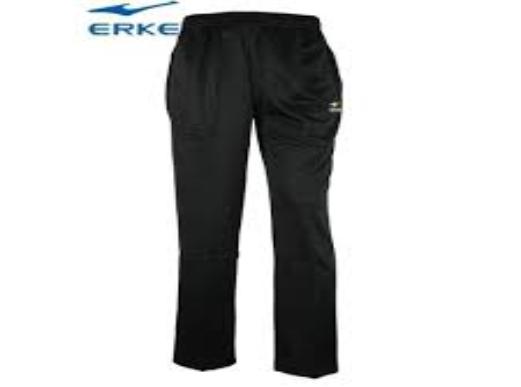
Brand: ERKE-1
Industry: Clothes